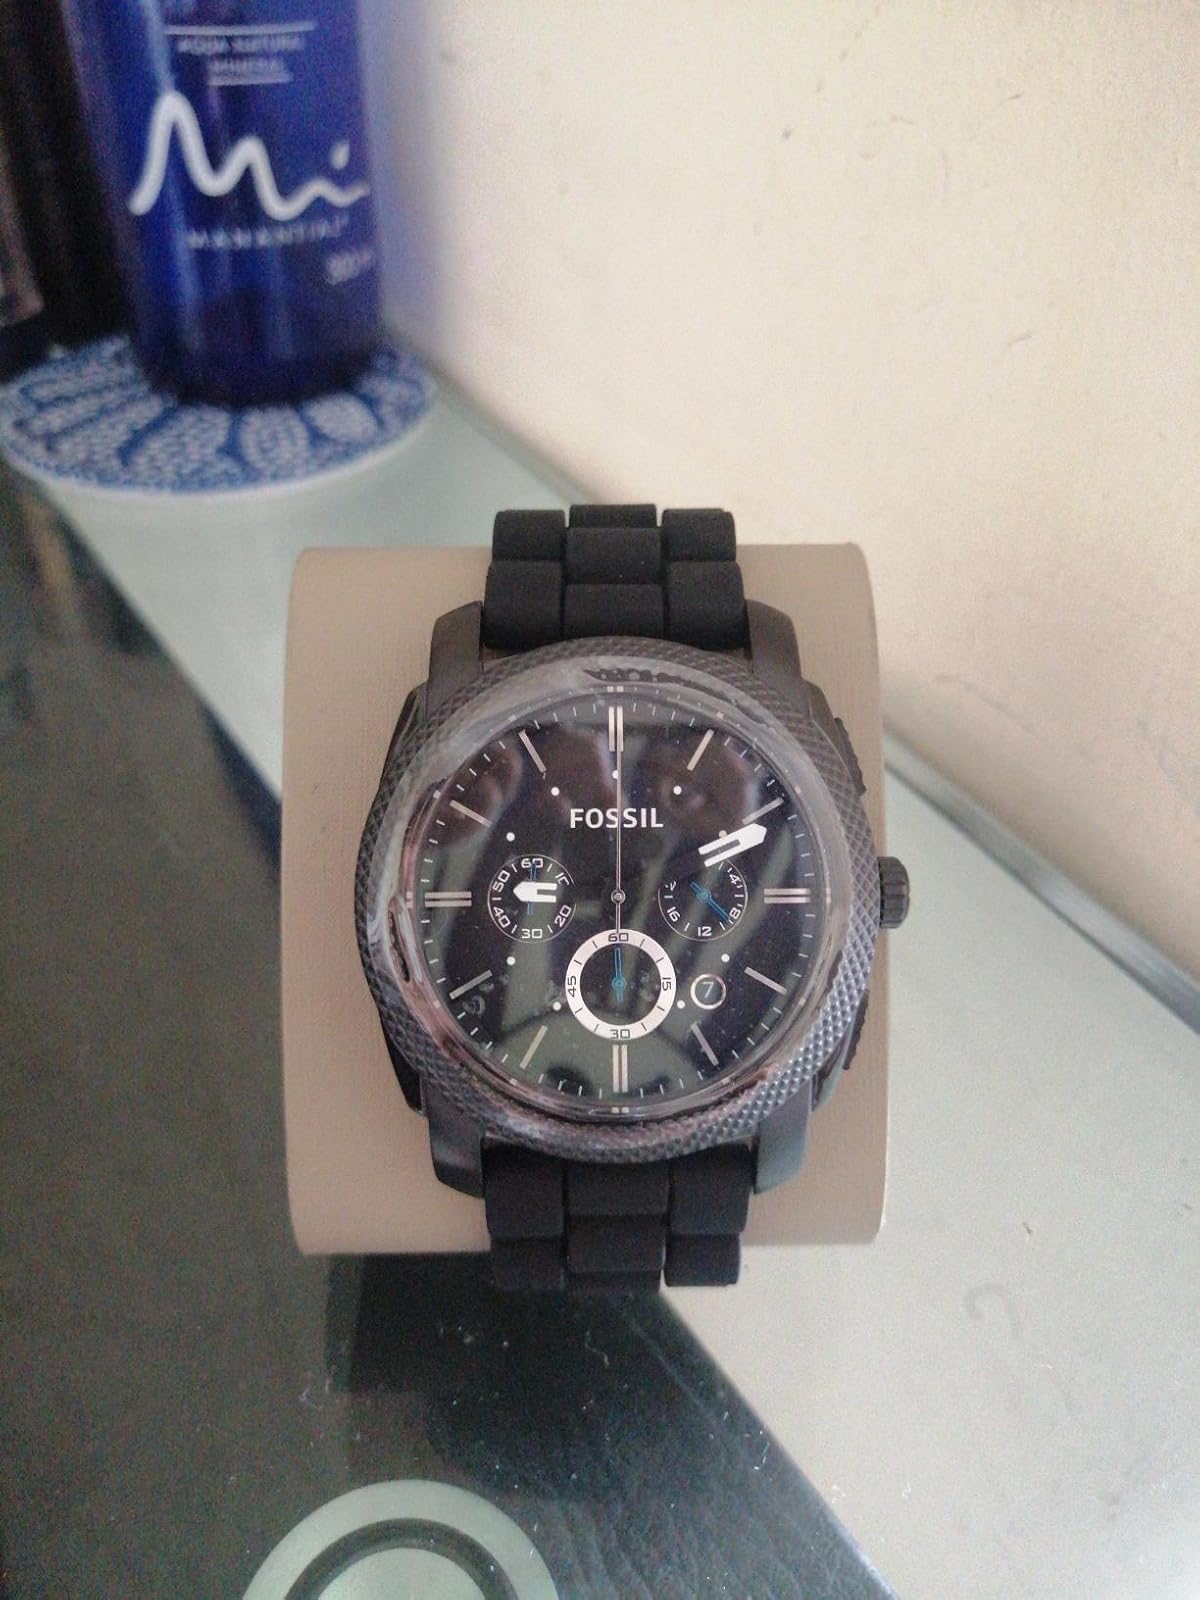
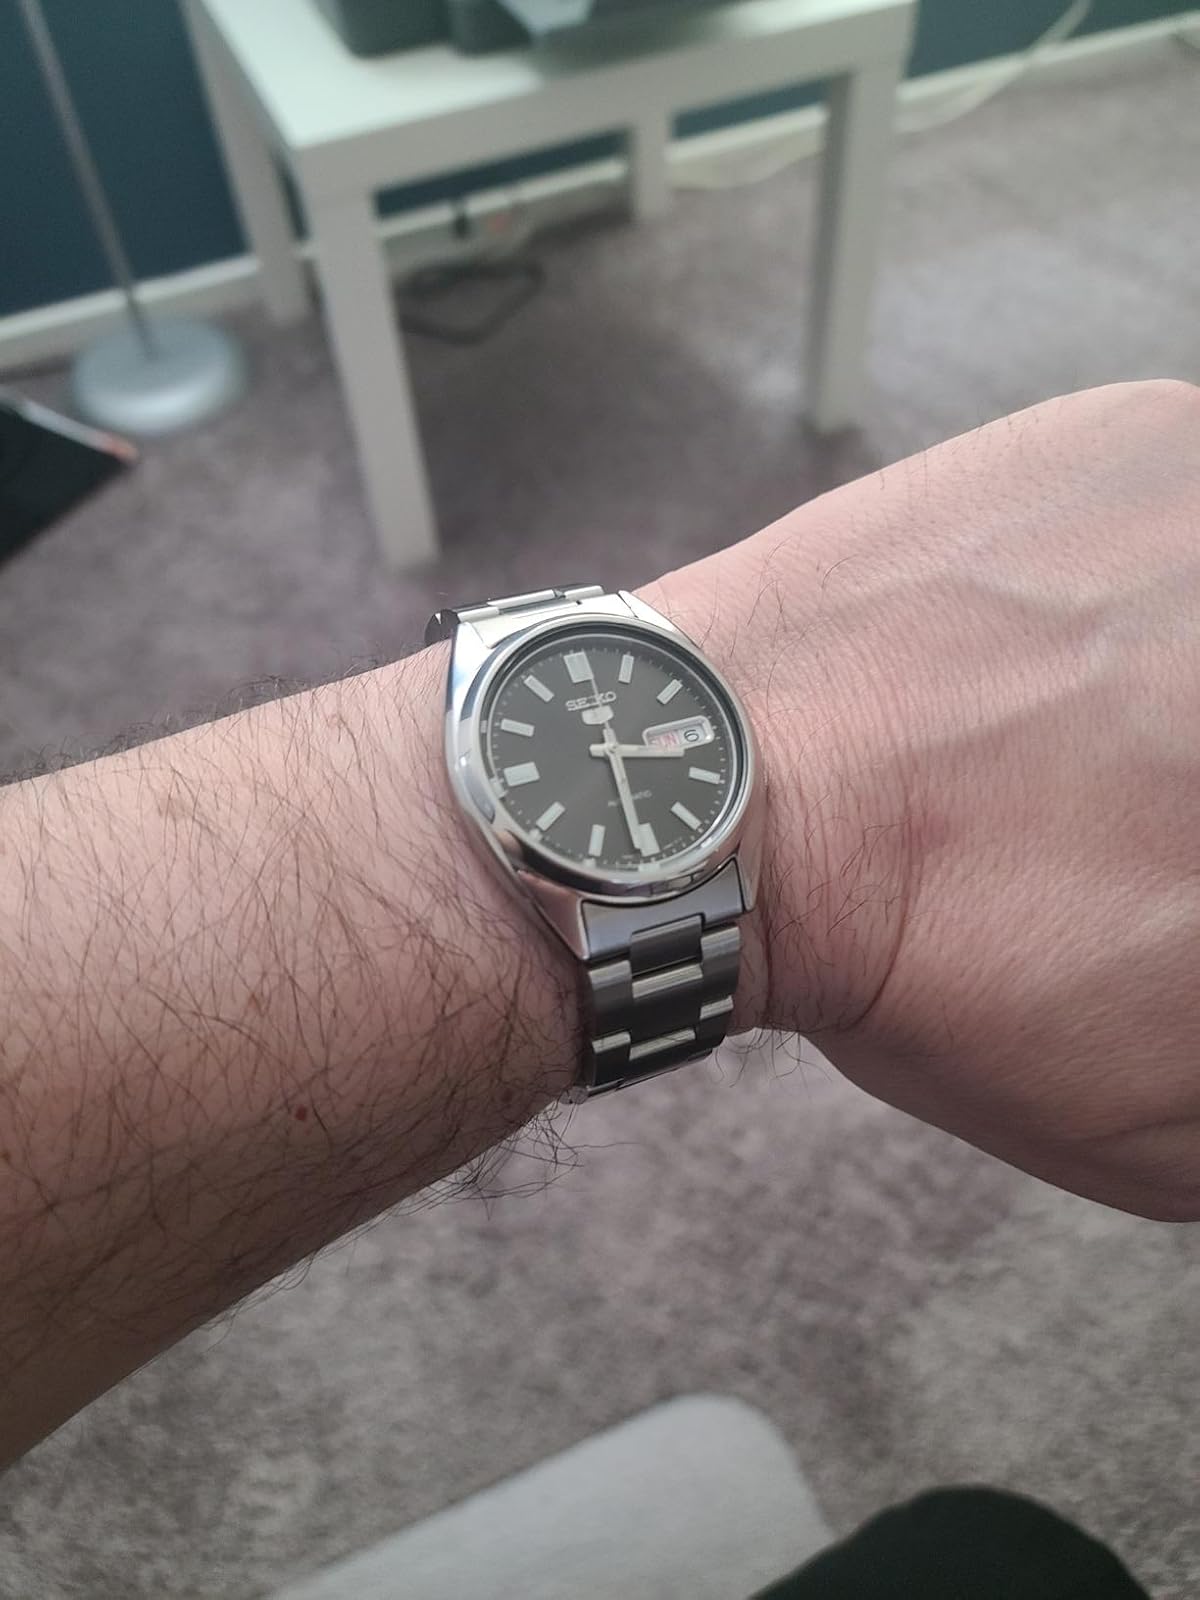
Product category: accessories_watch
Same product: no